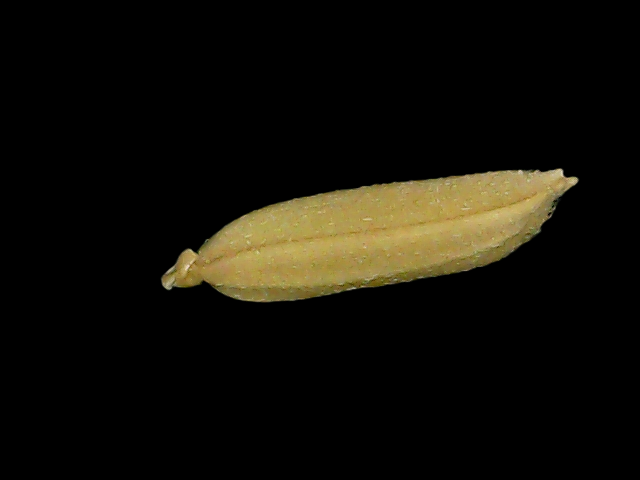
Rice variety: Bd85